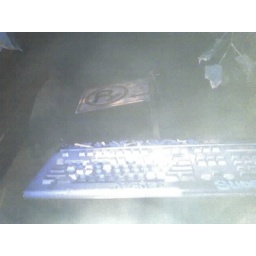
a keyboard hanging from a parking sign in manhattan.